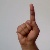
The image shows a hand gesture representing the letter 'D' in Indian Sign Language.